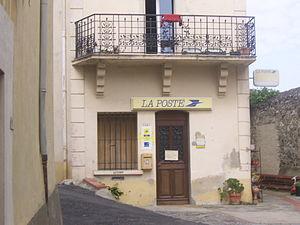
L'oiseau postal ou oiseau-flèche est le logotype des entreprises publiques successives des postes en France depuis 1960. Il représente un oiseau bleu stylisé.